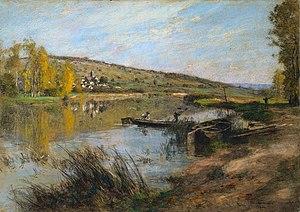
Tableau de Léon Augustin Lhermitte, peint en 1904. Il est exposé au musé de Cleveland (Ohaio, USA)
Chartèves est une commune française située dans le département de l'Aisne, en région Hauts-de-France.